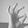
ASL letter: F